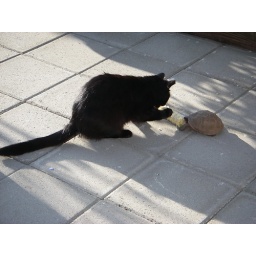
Fancy cat and the turtle sharing tidbits left over on an ear of corn.